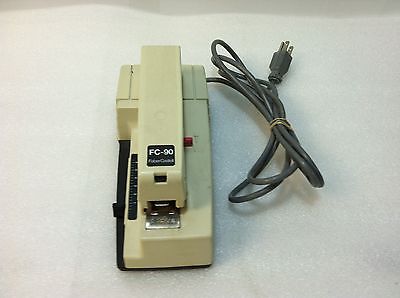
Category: stapler